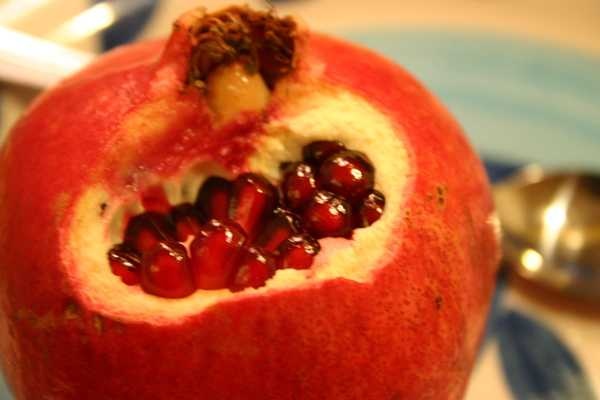
Label: Pomegranate